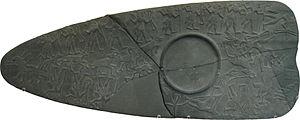
Le Département de l'Égypte ancienne et du Soudan est un département historique du British Museum, abritant la plus grande et la plus complète collection d'antiquités égyptiennes au monde à l'exception du Musée égyptien du Caire.
Parmi les métiers dans l'Égypte antique, il nous vient généralement à l'esprit les agriculteurs, à la base de la société, les scribes et les prêtres.
Le bâton de jet est un terme général pour désigner une arme de jet très ancienne, utilisée de la préhistoire à l'antiquité jusqu'à l'époque actuelle par des peuples premiers dans de nombreuses régions du globe. La forme est largement diversifiée. Cette arme de jet est aussi souvent utilisée comme outil ou arme de contact.